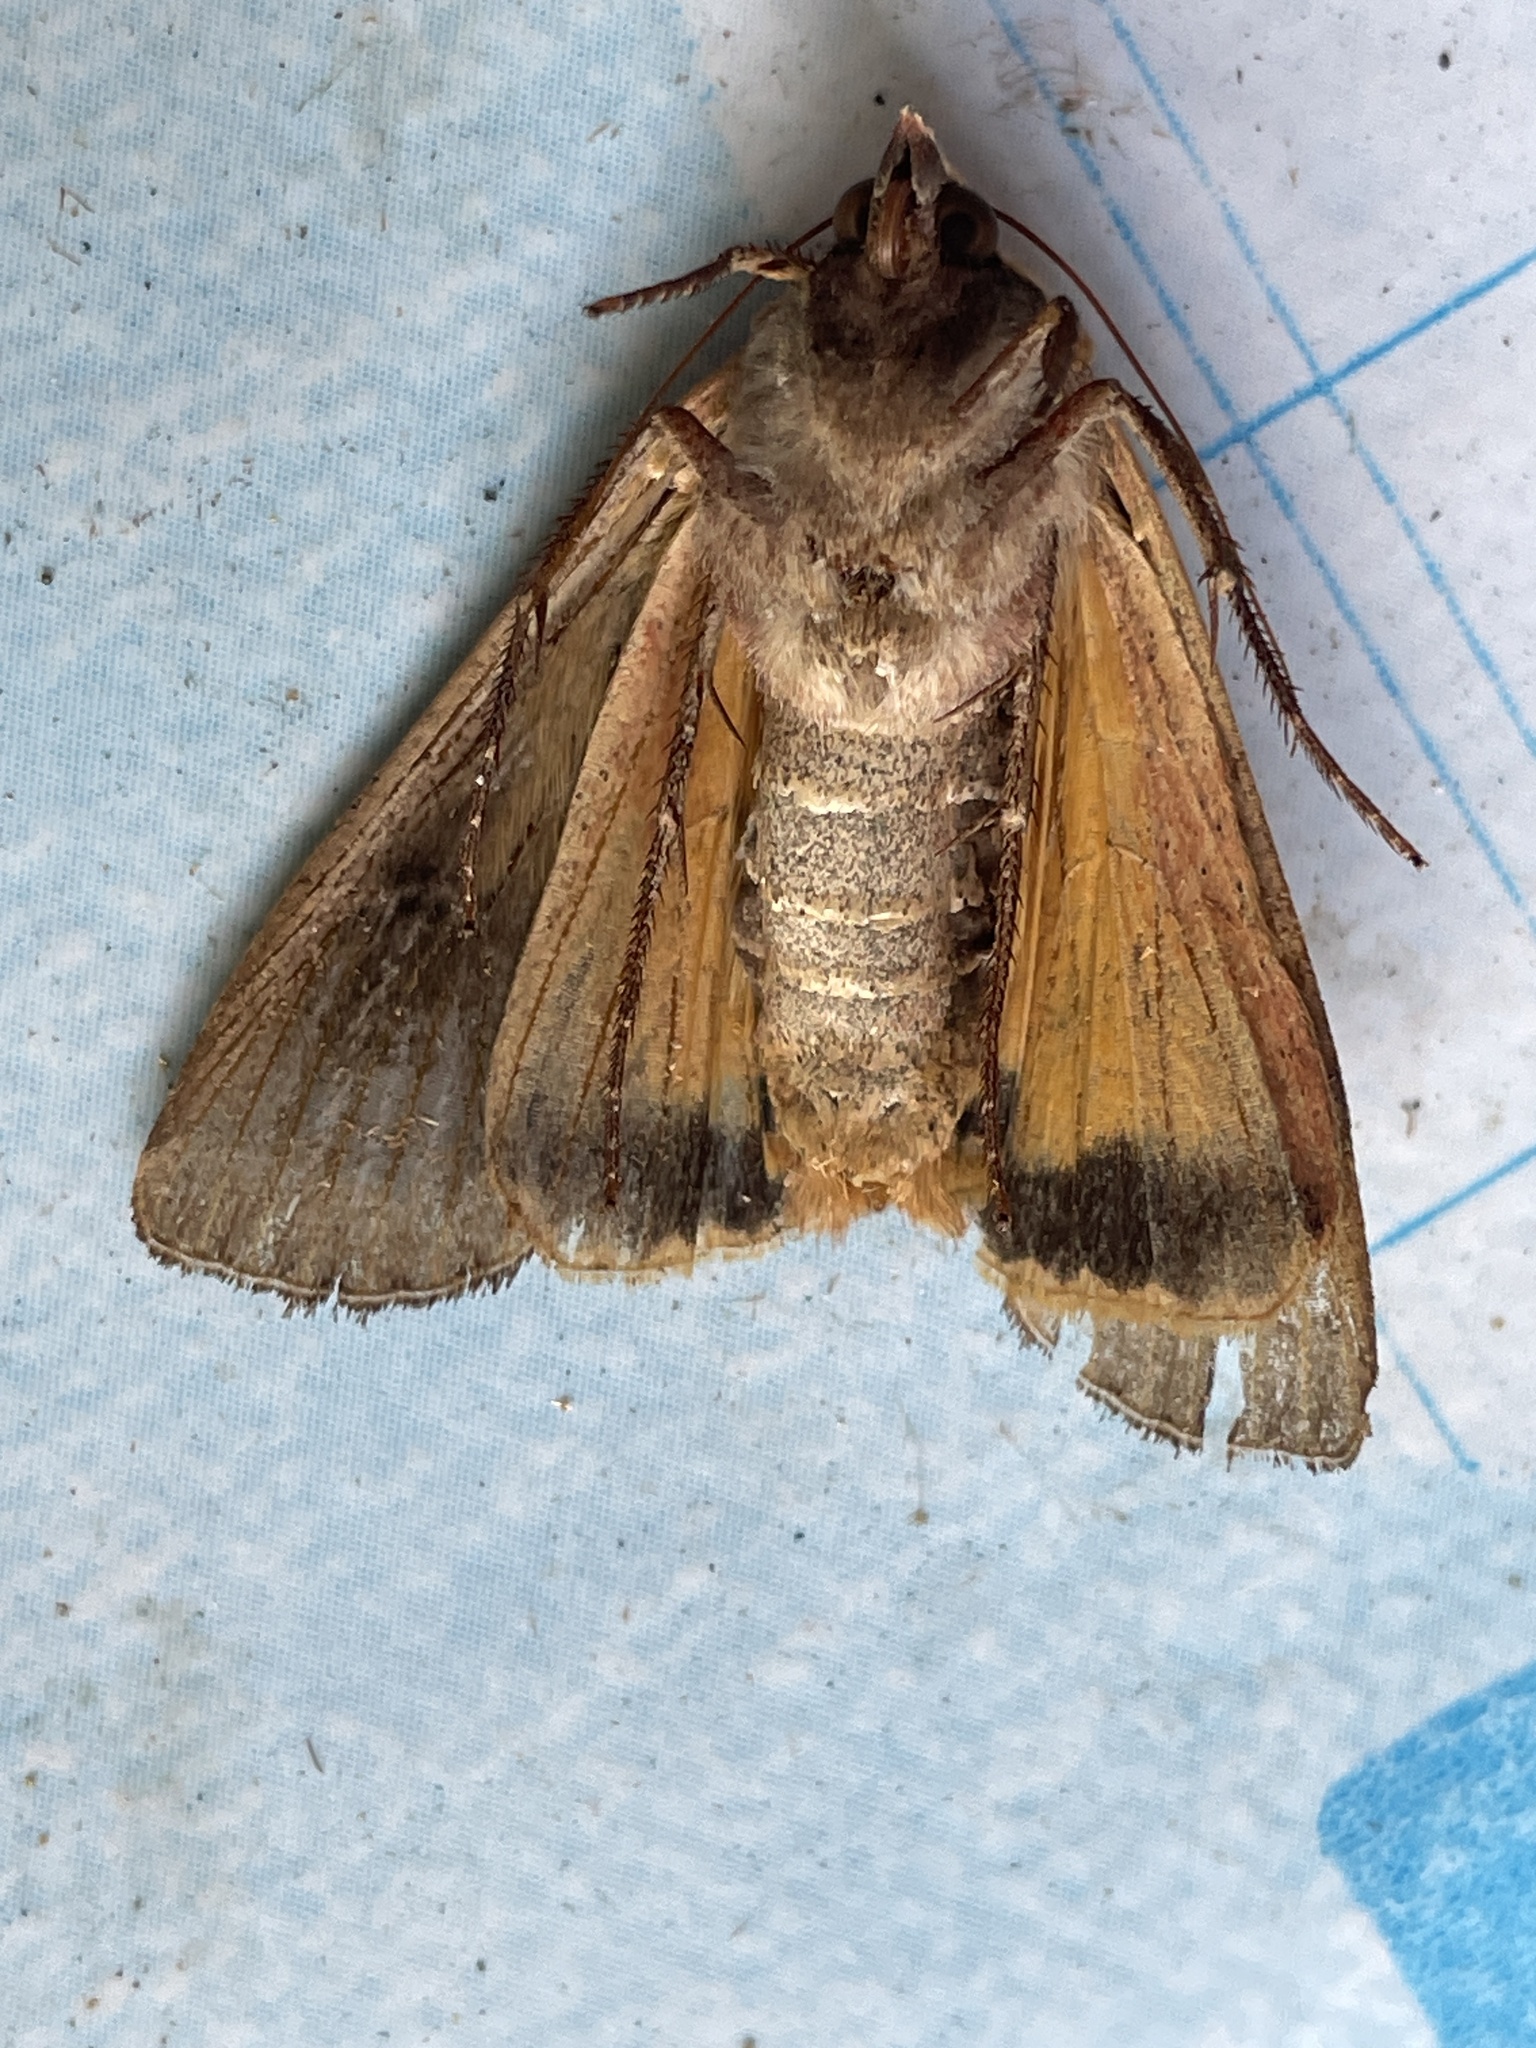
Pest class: cutworms